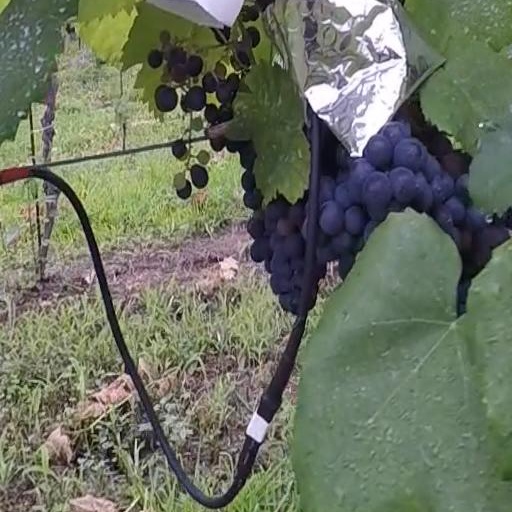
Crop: grape